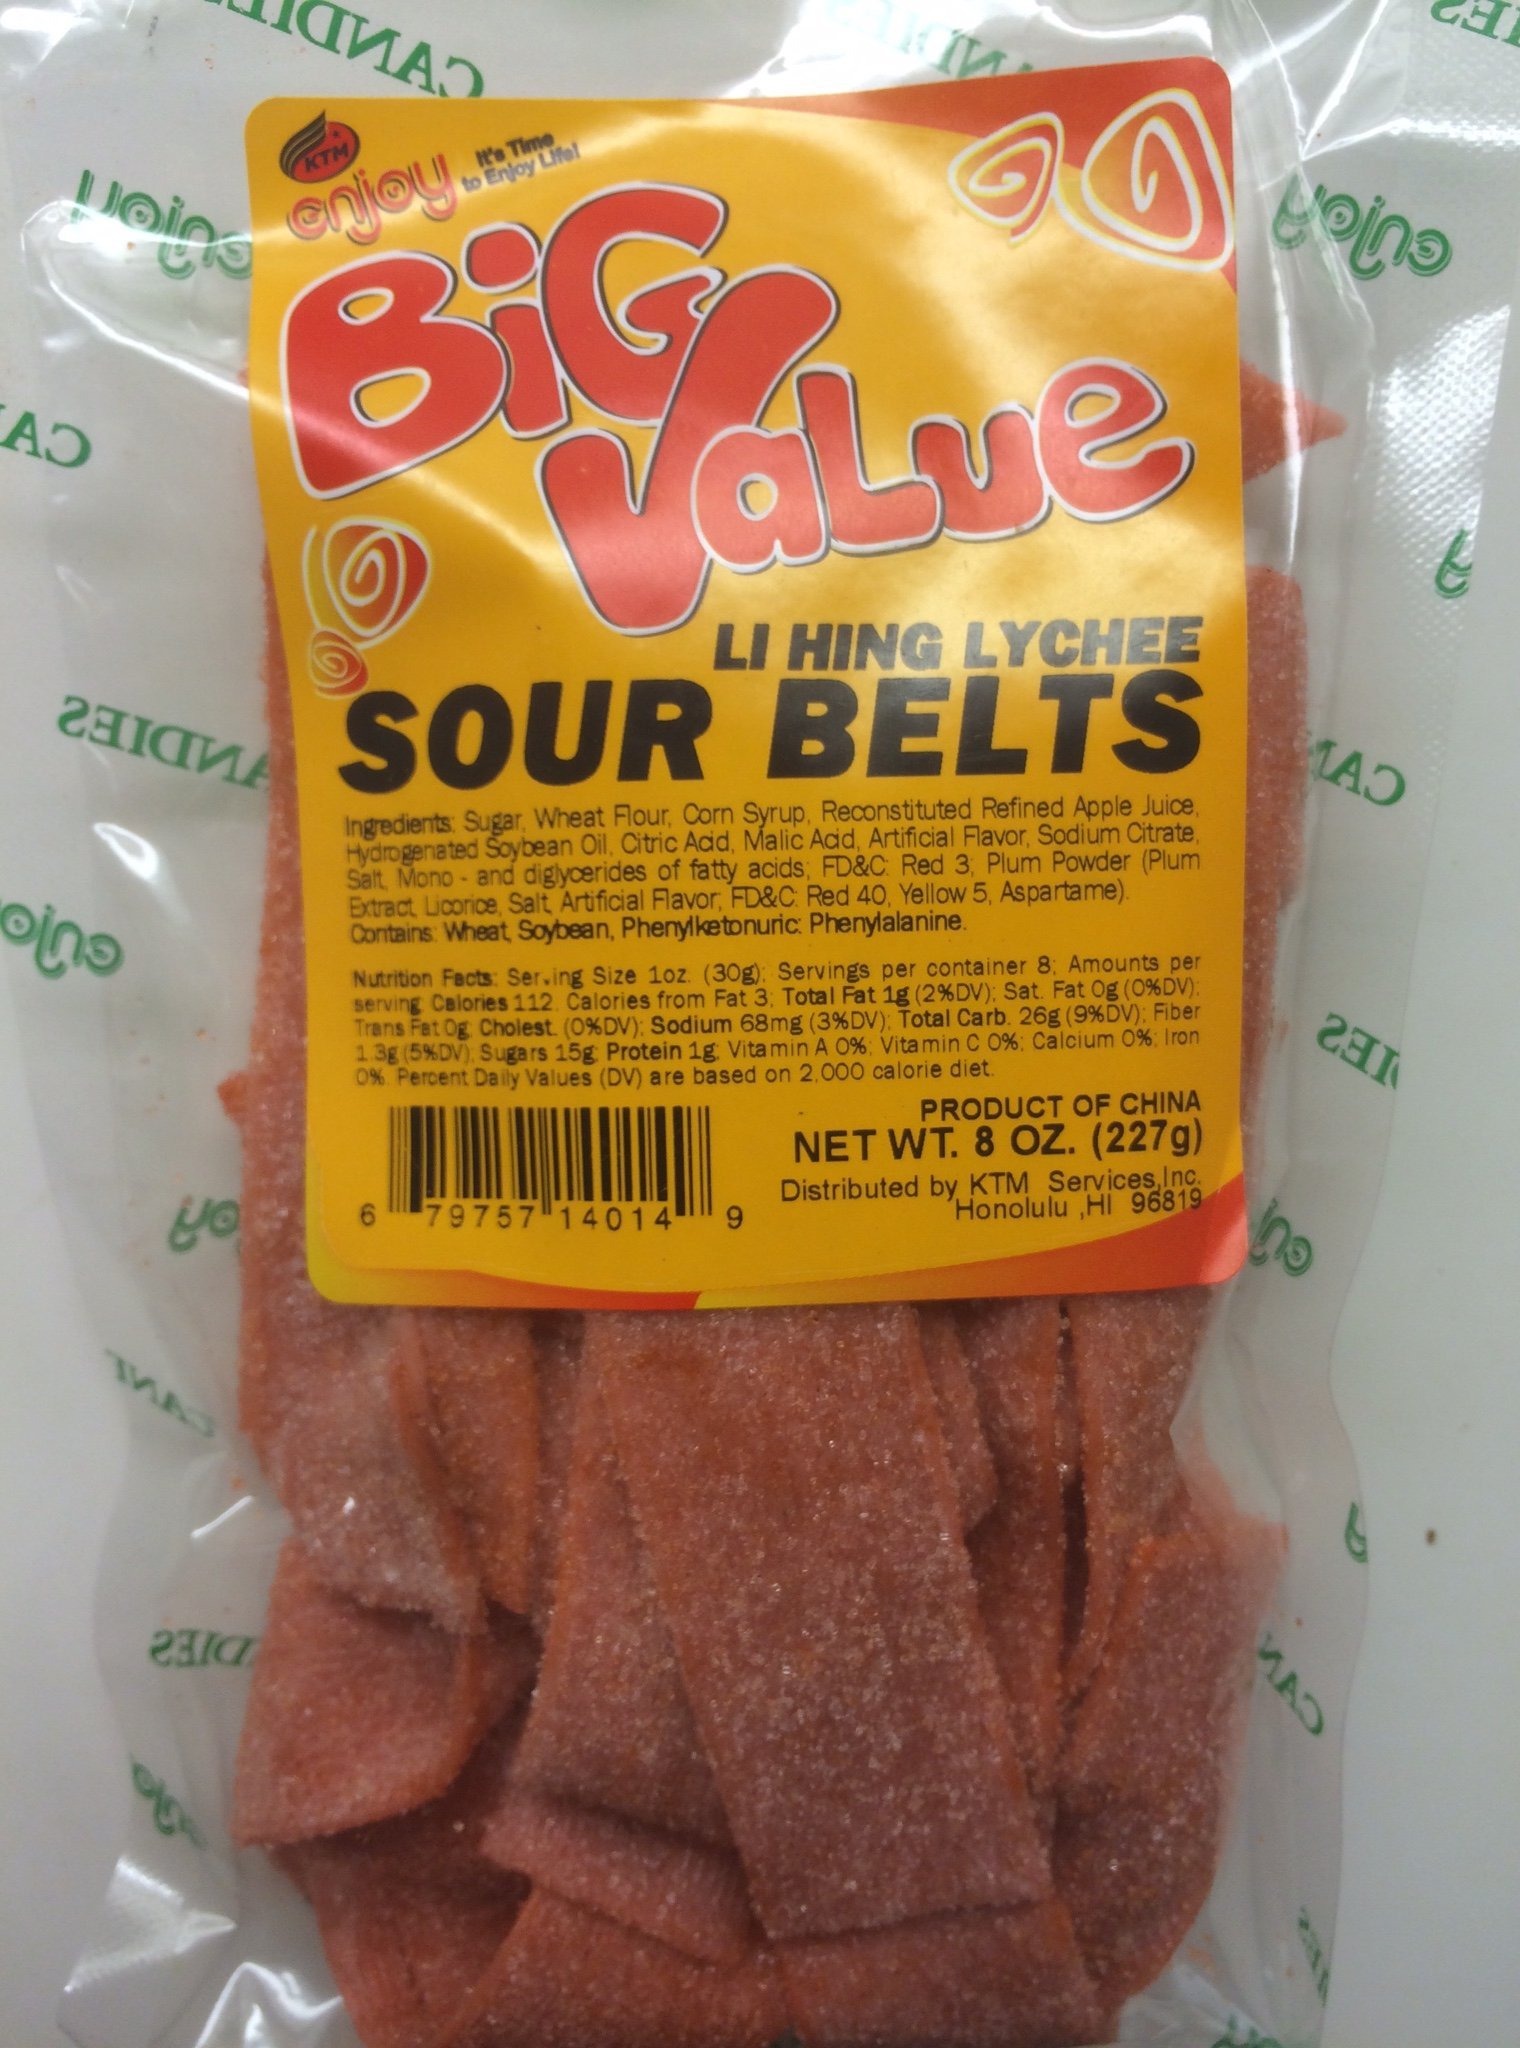
Item Name: Enjoy Hawaii Li Hing Mui Lychee Sour Belts Big Value 8 oz. Bag
Bullet Point 1: Lychee Flavored Sour Belts: Enjoy the sweet and tangy flavor of lychee fruit in these sour belts
Bullet Point 2: Big Value 8 Ounce Bag: Get a large 8 ounce bag of sour belts for a great value
Bullet Point 3: Bulk Packaging: Purchase a big 8 ounce bag of sour belts to share with friends and family
Bullet Point 4: Vibrant Hawaii Brand: Support a local Hawaii brand with these delicious sour belts
Bullet Point 5: Perfect for Parties and Events: Use these sour belts as a fun party favor or dessert for any occasion
Value: 8.0
Unit: Ounce

Price: 18.75